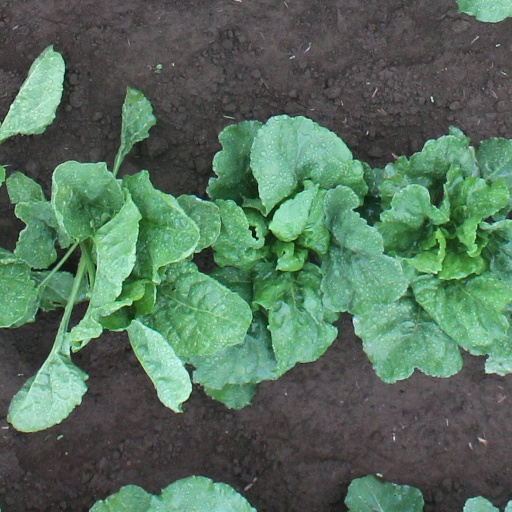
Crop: sugar beet